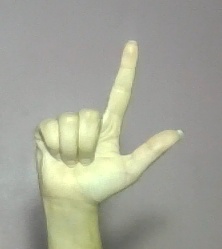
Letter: laam